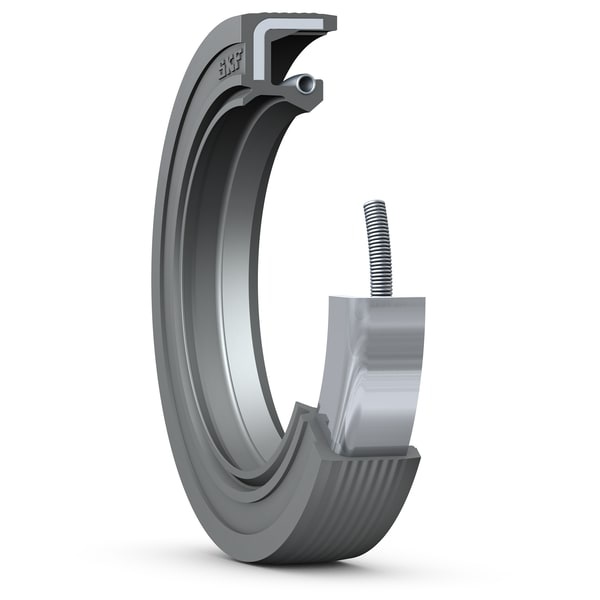
SKF Radial Shaft Seal, 30X52X7 HMSA10 RG
Technical Details Designation 30X52X7 HMSA10 RG Shaft diameter 30 mm Housing bore diameter 52 mm Seal width 7 mm Design HMSA10 RG Auxiliary lip Yes Sealing lip material Nitrile rubber (NBR) Type of outside diameter Rubber metal reinforced Unit system Metric Limiting speed 3 660 r/min Maximum operating temperature 100 °C Minimum operating temperature -40 °C Permissible circumferential speed 5.77 m/s Rotational speed 3 660 r/min Product net weight 0.018 kg PRODUCT DESCRIPTION Radial shaft seal with rubber outside diameter and single sealing lip, for oil or grease Radial shaft seals are used between rotating and stationary machine components, or between components in relative motion. HMSA10 seals are designed with a rubber outside diameter. They have a conventional sealing lip made of elastomer. A garter spring in the seal and a non-contacting auxiliary lip optimize the sealing against the shaft also in polluted environment. High pumping rate Higher contamination exclusion with dust lip With garter spring Accommodate misalignment
Brand: SKF
Category: Hardware > Hardware Accessories > Metal Casting Molds